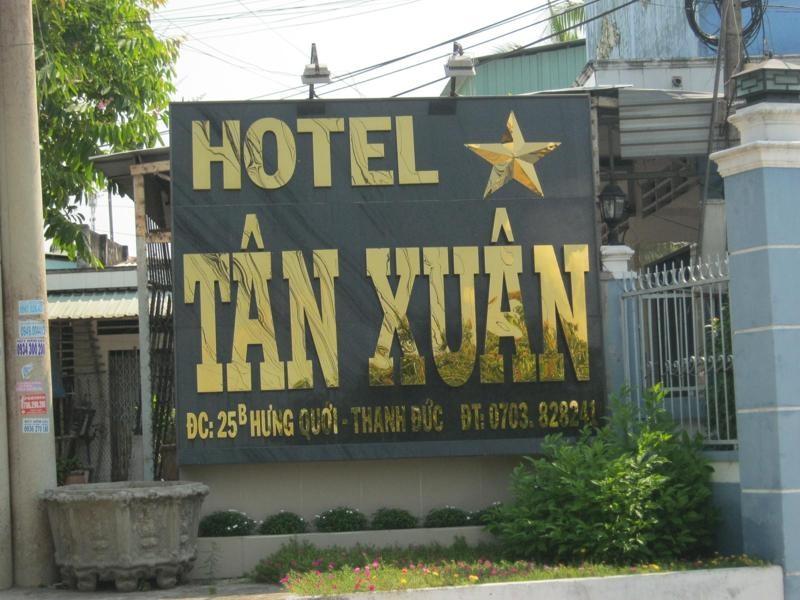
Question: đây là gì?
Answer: đây là khách sạn tân xuân